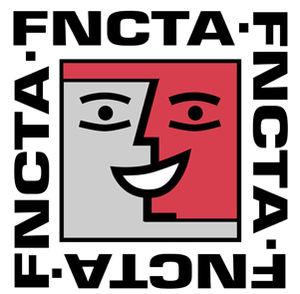
FNCTA
Le Masque d'or est une récompense de théâtre qui est décernée tous les quatre ans par la Fédération nationale des compagnies de théâtre et d'animation au meilleur spectacle de théâtre amateur de la saison.